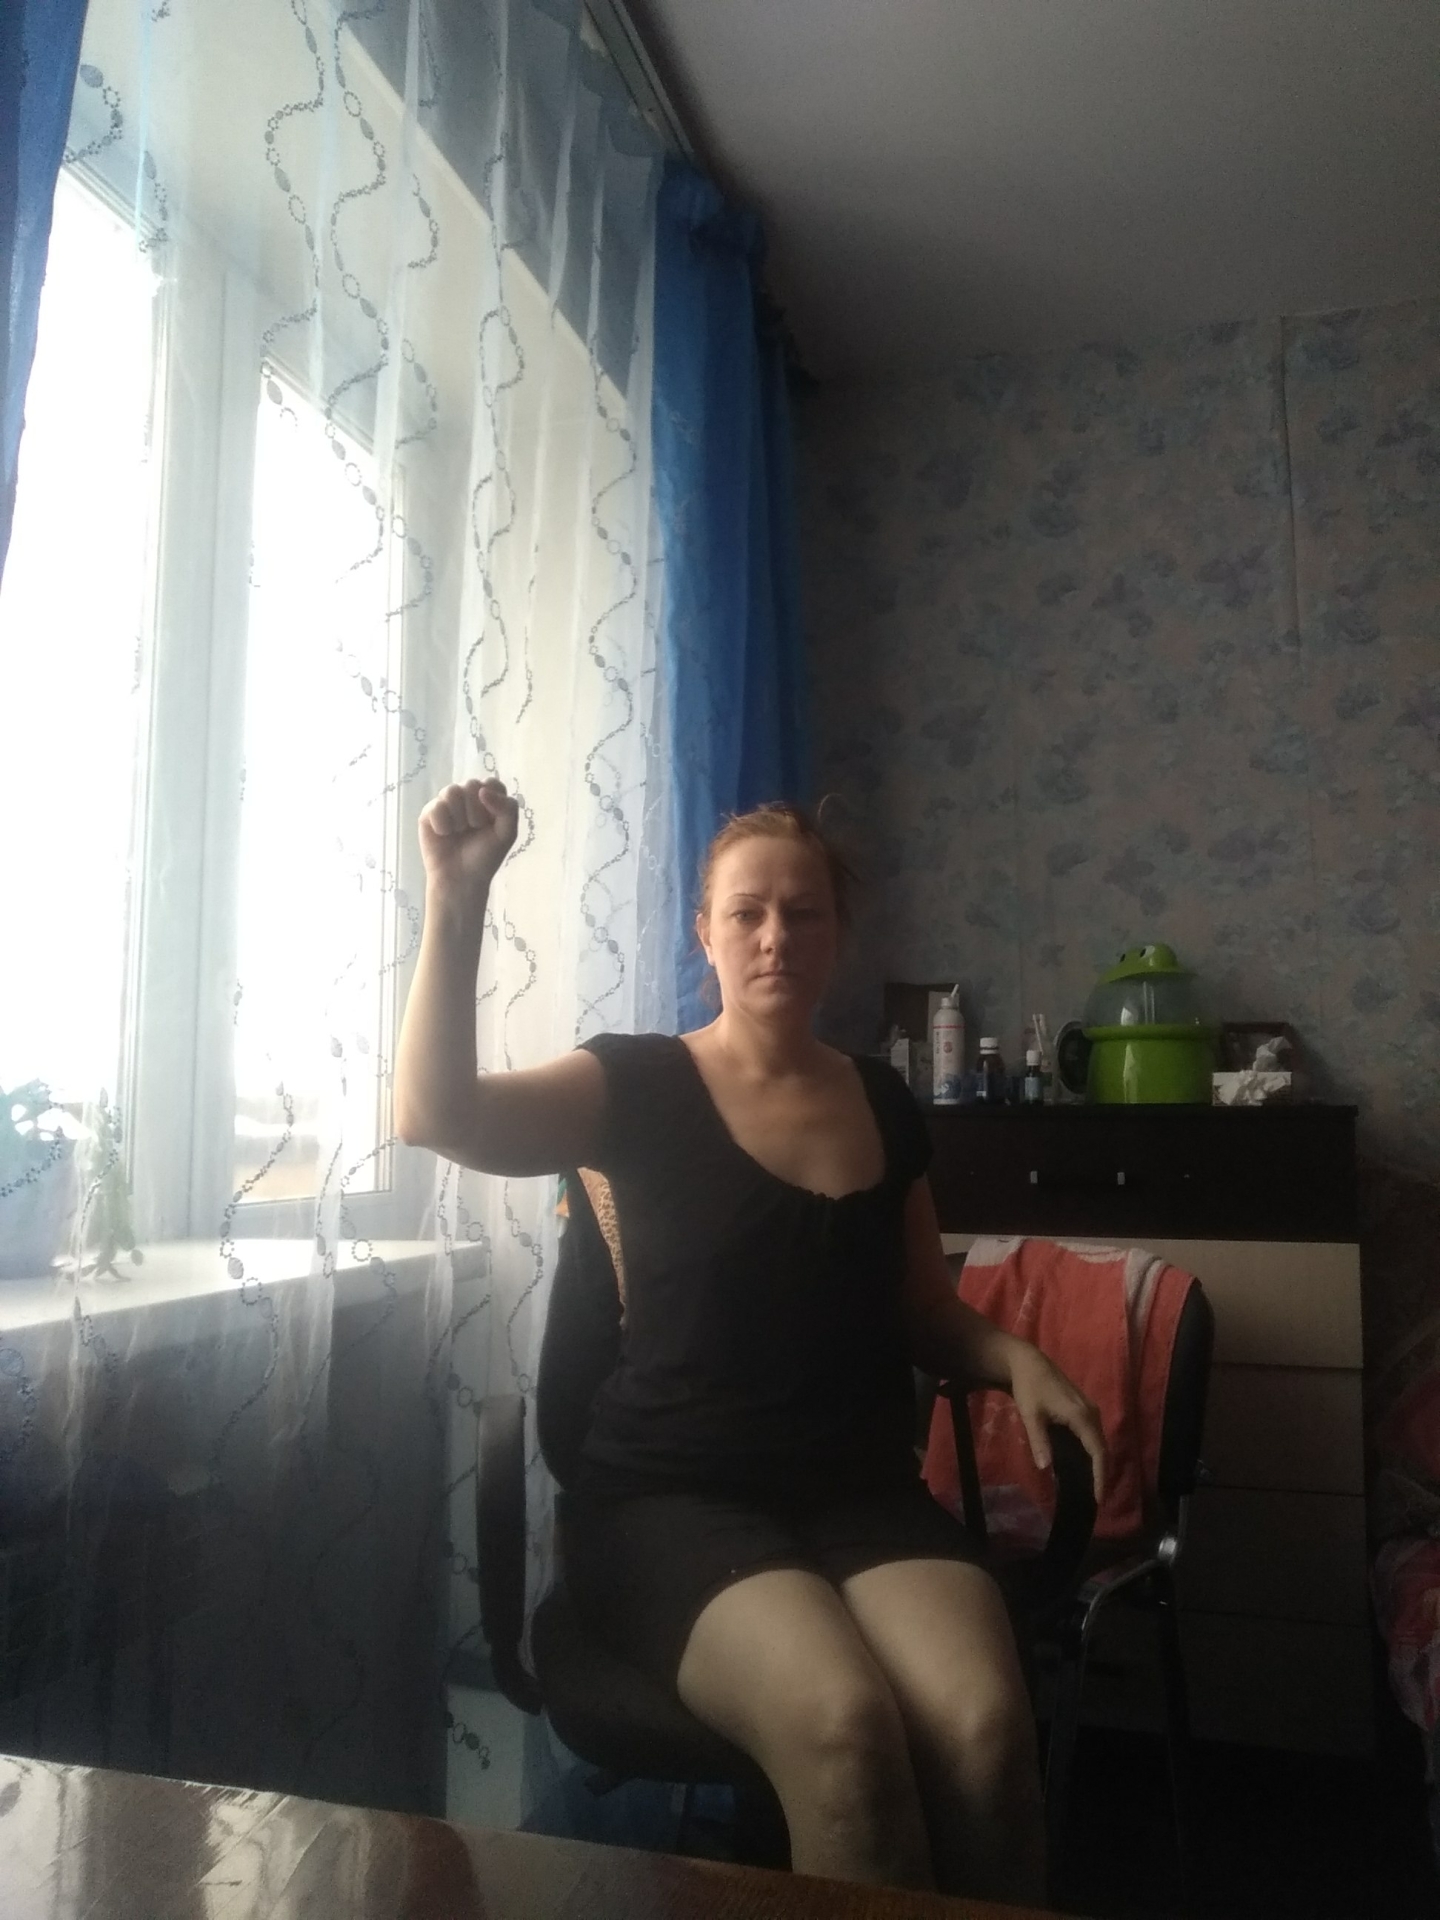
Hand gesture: fist